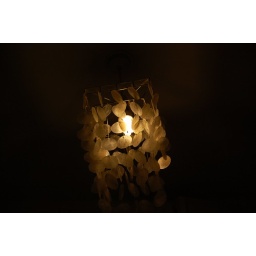
our house in the middle of our street